Henry Blackall

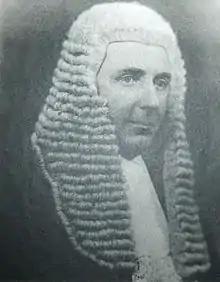
Sir Henry Blackall

Sir Henry William Butler Blackall QC (19 June 1889 – 1 November 1981) was an Irish lawyer and judge. He served as Attorney General of two British colonies in the mid 20th Century and served as Chief Justice of Trinidad and Tobago and Chief Justice of Hong Kong. His last position before retirement was as President of the West African Court of Appeal.